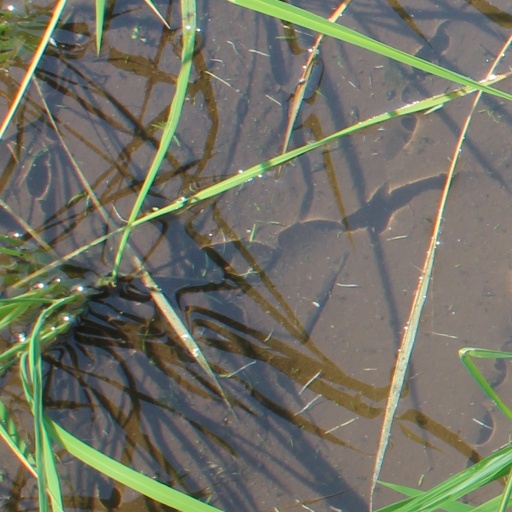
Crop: rice